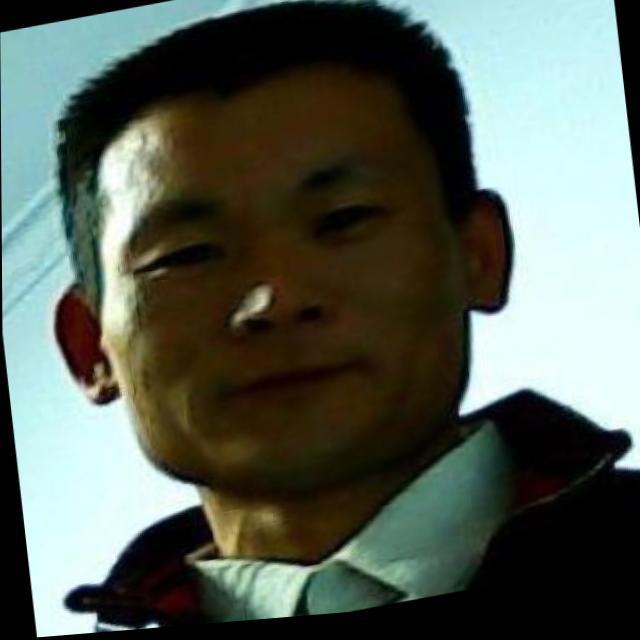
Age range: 21-44